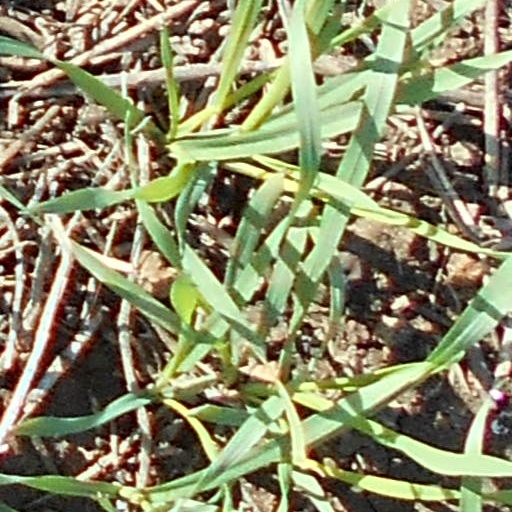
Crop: wheat